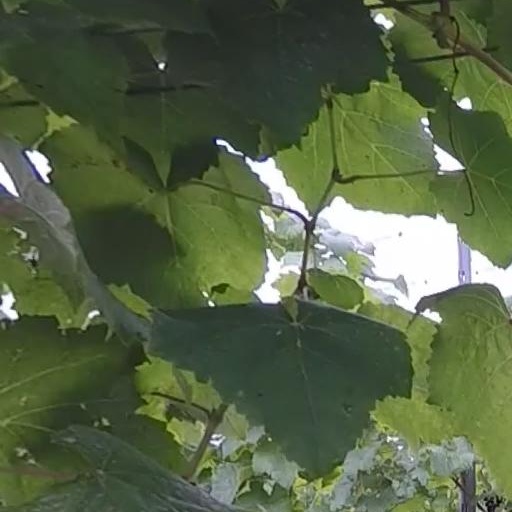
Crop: grape